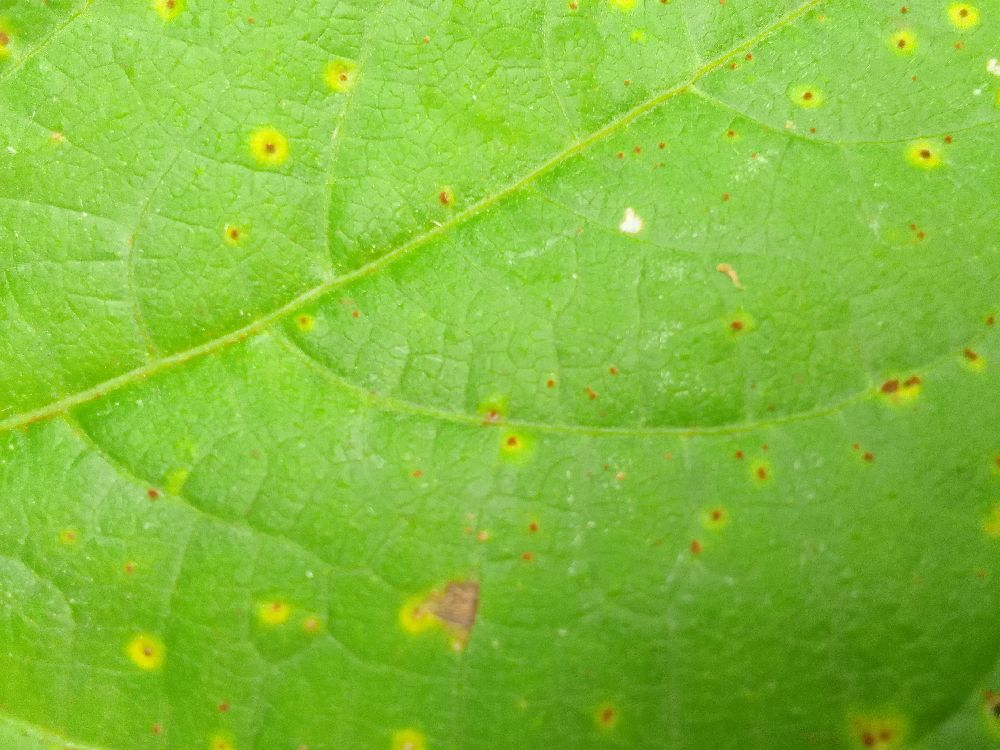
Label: rust